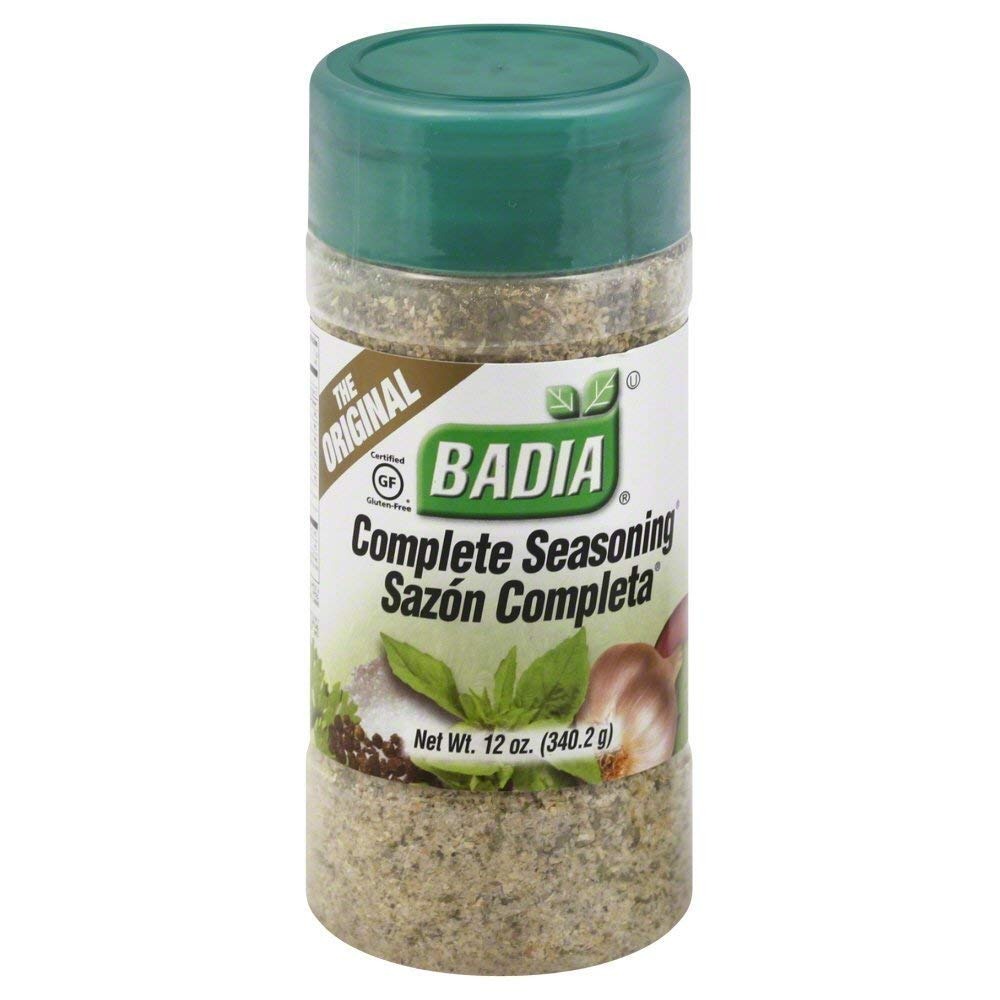
Item Name: BADIA SSNNG COMPLETE, 12 OZ
Bullet Point 1: Flavorful seasoning with onion, cumin, garlic and other herbs
Bullet Point 2: Perfect for Poultry, Fish, Meat, Salads, Stews, Sauces and Vegetables
Bullet Point 3: Seasoning will boost the flavor of your favorite meals and recipes
Product Description: Badias complete seasoning is the perfect combination of ingredients and spices, carefully chosen to enhance the natural flavor of your favorite food. Used on meats, poultry, fish, soups, salads, sauces and vegetables.
Value: 12.0
Unit: Fl Oz

Price: 6.59